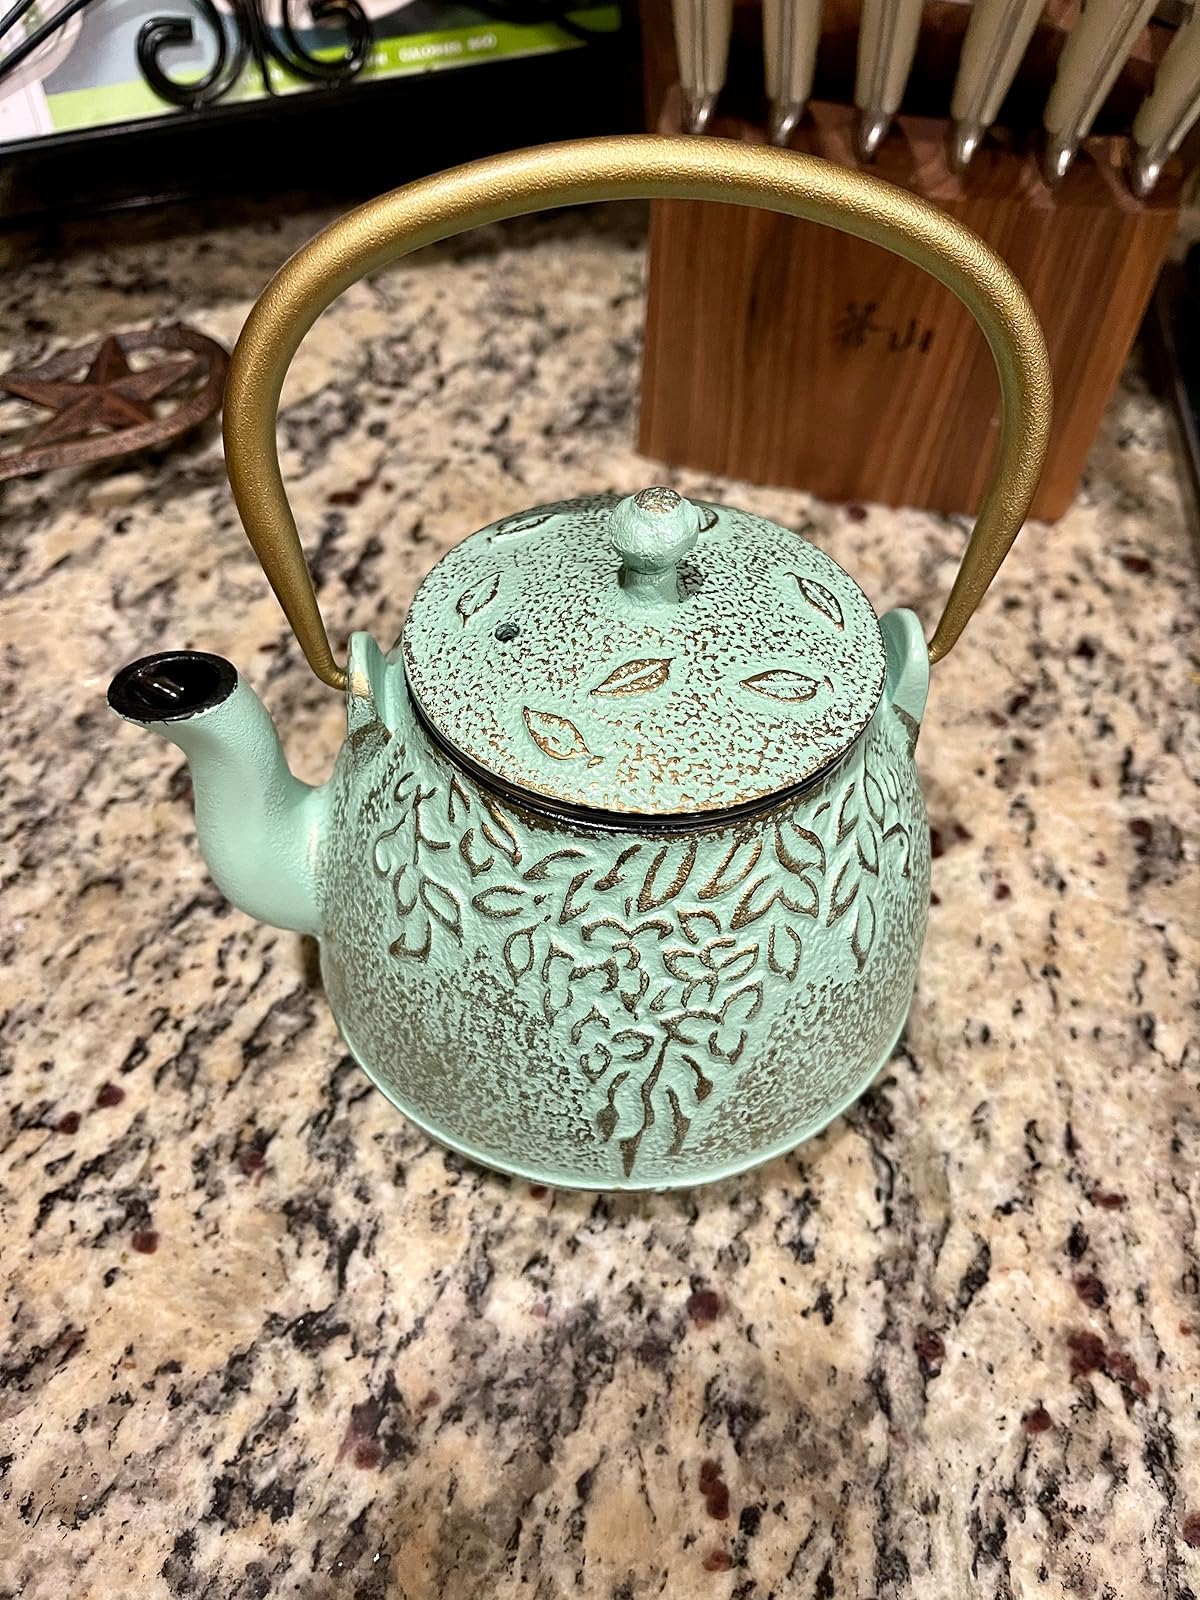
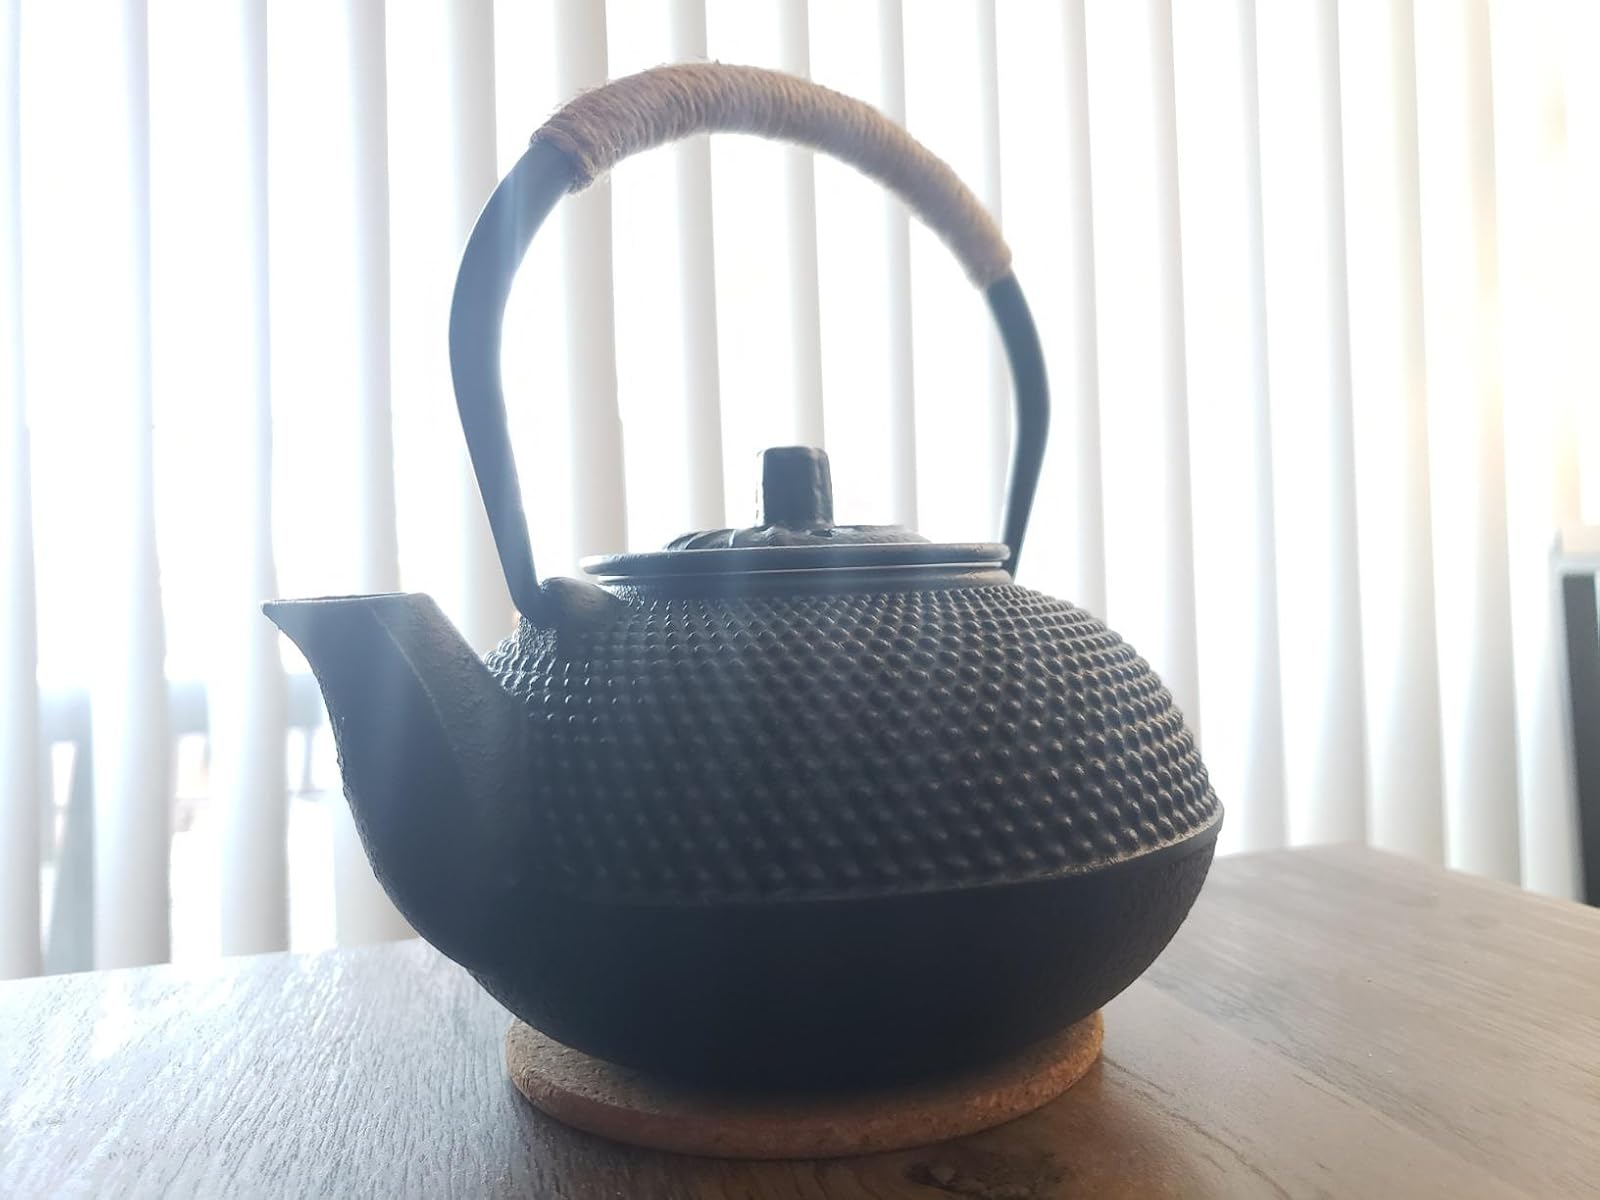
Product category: items_kettle
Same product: no